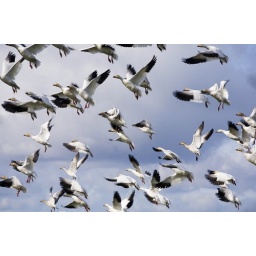
flying white geese in the cloudy sky